Virginia Wesleyan University

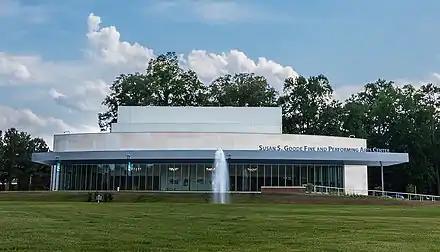
The Susan S. Goode Fine and Performing Arts Center opened in March 2019.

"The following complexes and buildings, with completion dates noted, now house the university's academic, administrative, and residential functions."